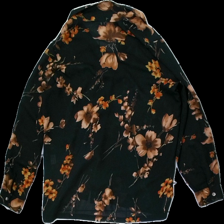
View: back
Type: Blazer
Category: Ladies
Brand: Not in the list
Brand text on label: Comfort fashion
Colors: Black, Orange, Brown
Material: 100% Polyester
Pattern: Floral print
Cut: Loose
Size: 42
Season: Autumn
Trend: 90s
Price range: 100-150
Recommended usage: Reuse
Description: black blouse with orange and brown foral pattern